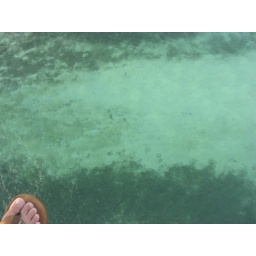
flying over water